Stir-fried water spinach

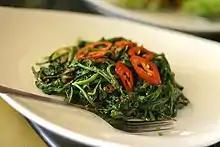
"Kangkung belacan"

Stir-fried water spinach is one of the simplest, easiest, and also cheapest vegetable dishes in Asia, which contributes to its popularity. Water spinach thrives in the waterways, rivers, lakes and swamps of tropical Southeast Asia and Southern China. The garlic and shallots or onion are stir-fried in cooking oil, then the cleaned and cut water spinach are added, stir-fried in a wok on a strong heat source with a small amount of cooking oil. The stir-frying lightly caramelises the vegetables. The seasoning sauce is added according to each preference and recipe. Some might add slices of red hot chili pepper for spicy tanginess, while fresh or dried shrimp might be added for flavour. Other recipes might add diced tofu.